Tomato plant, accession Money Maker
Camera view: tilt-top (135 deg); turntable rotation: 210 degrees
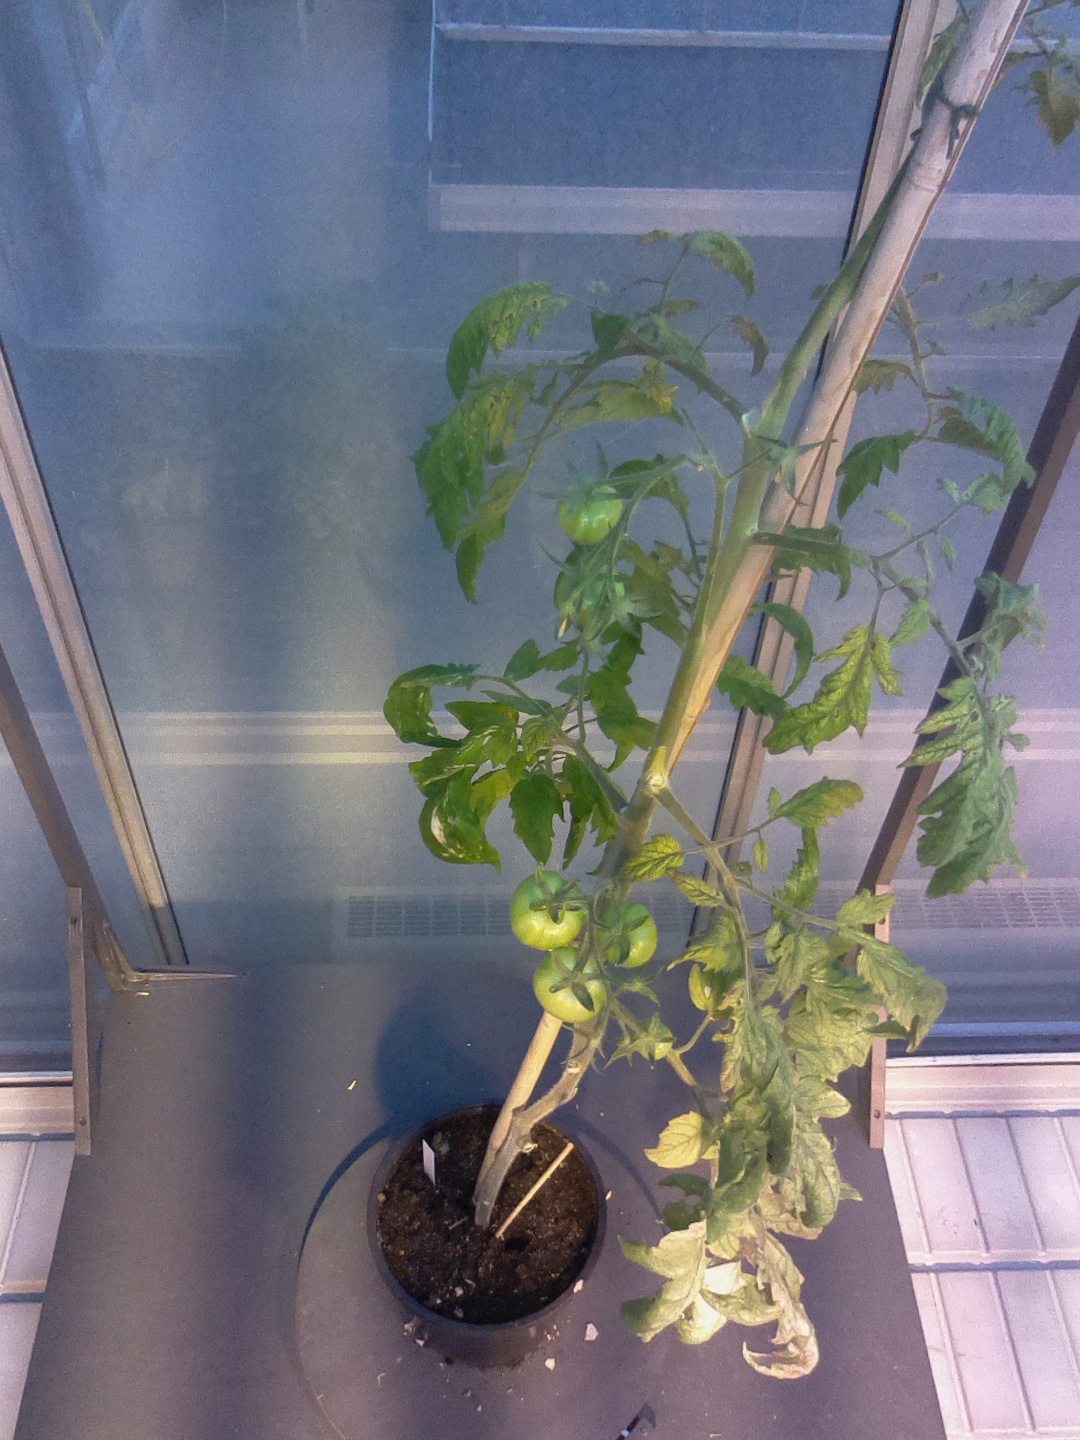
BBCH growth stage 79: 90% -100% of final fruit size